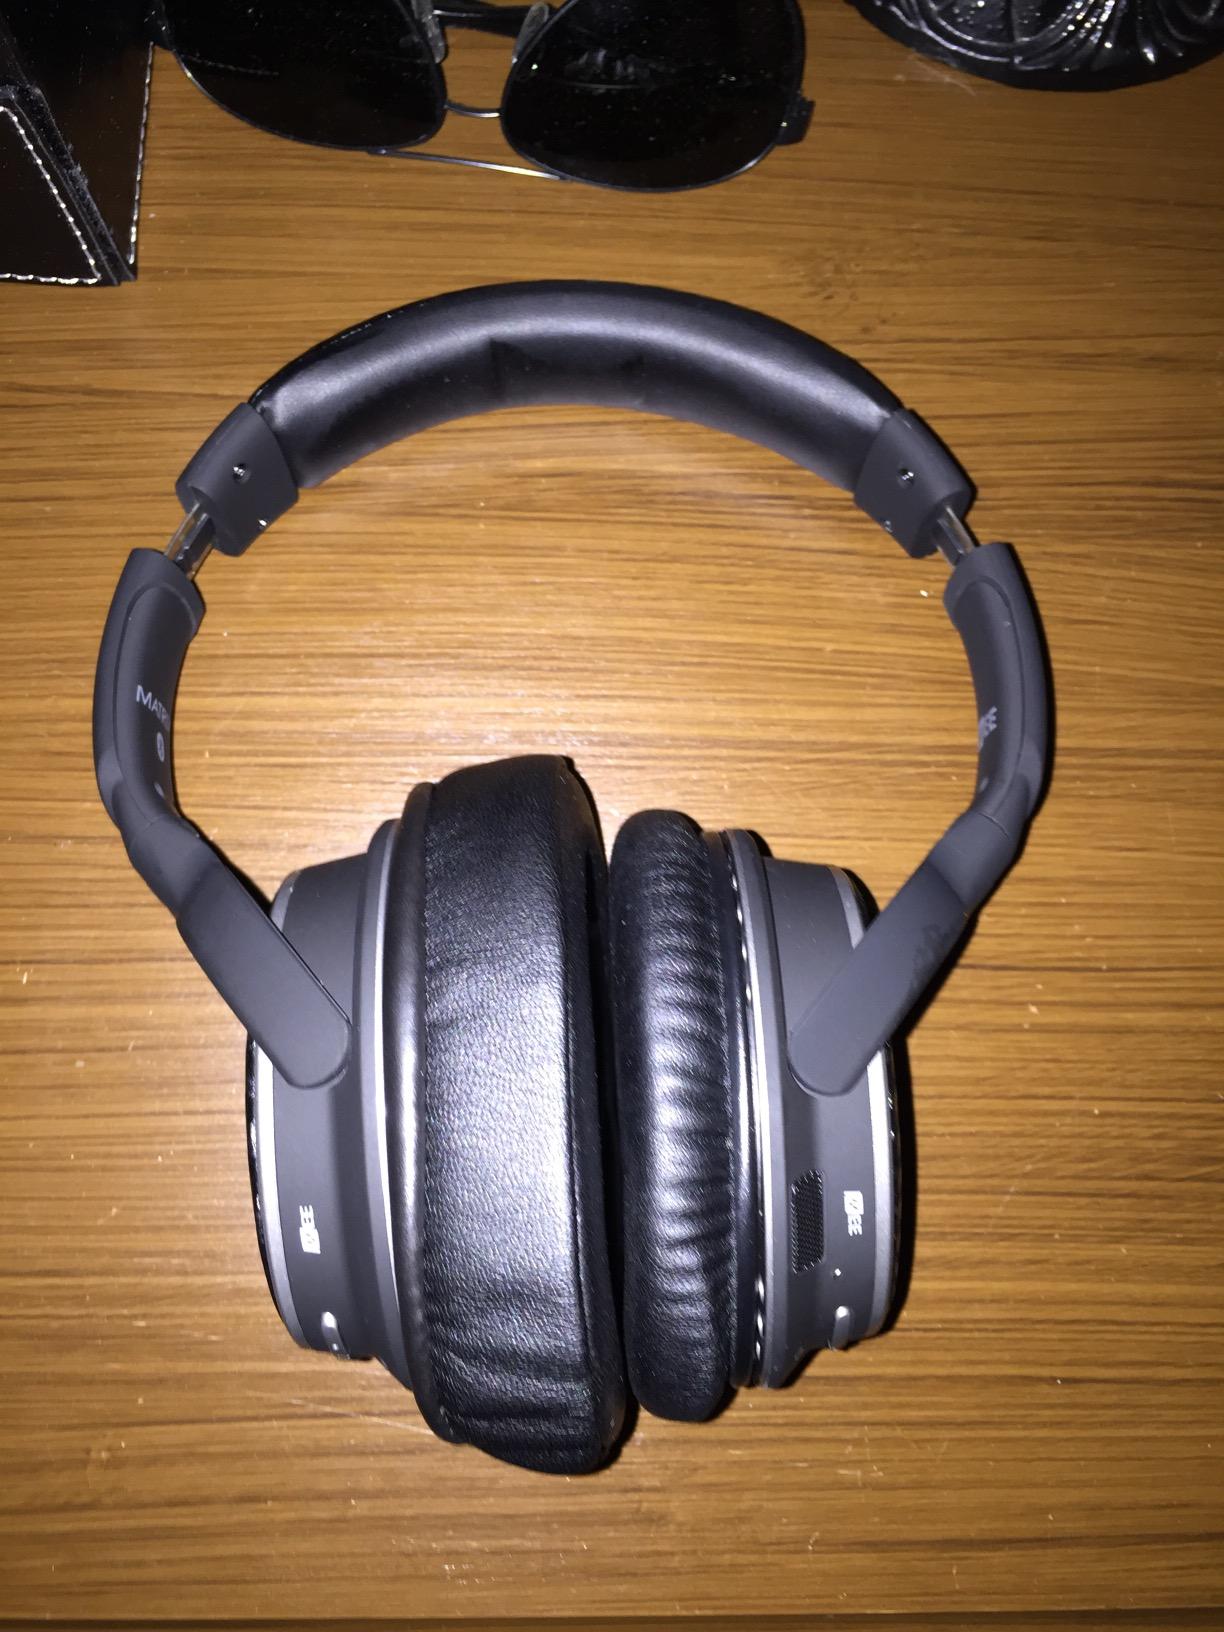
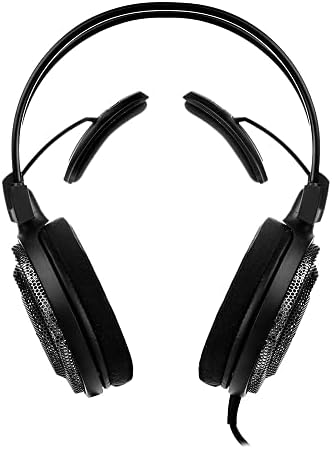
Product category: headphones
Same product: no